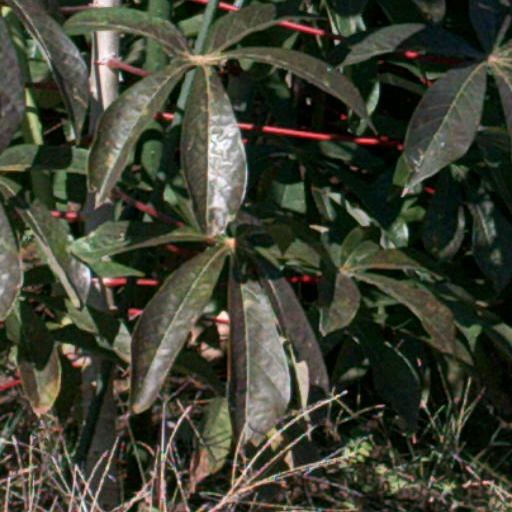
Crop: cassava